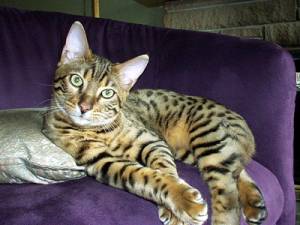
Animal: cat
Breed: bengal